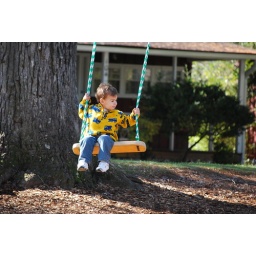
The boys enjoying swinging off the big tree at our cottage in Flat Rock, NC